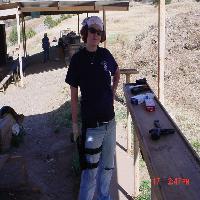
Weather: sun or clear